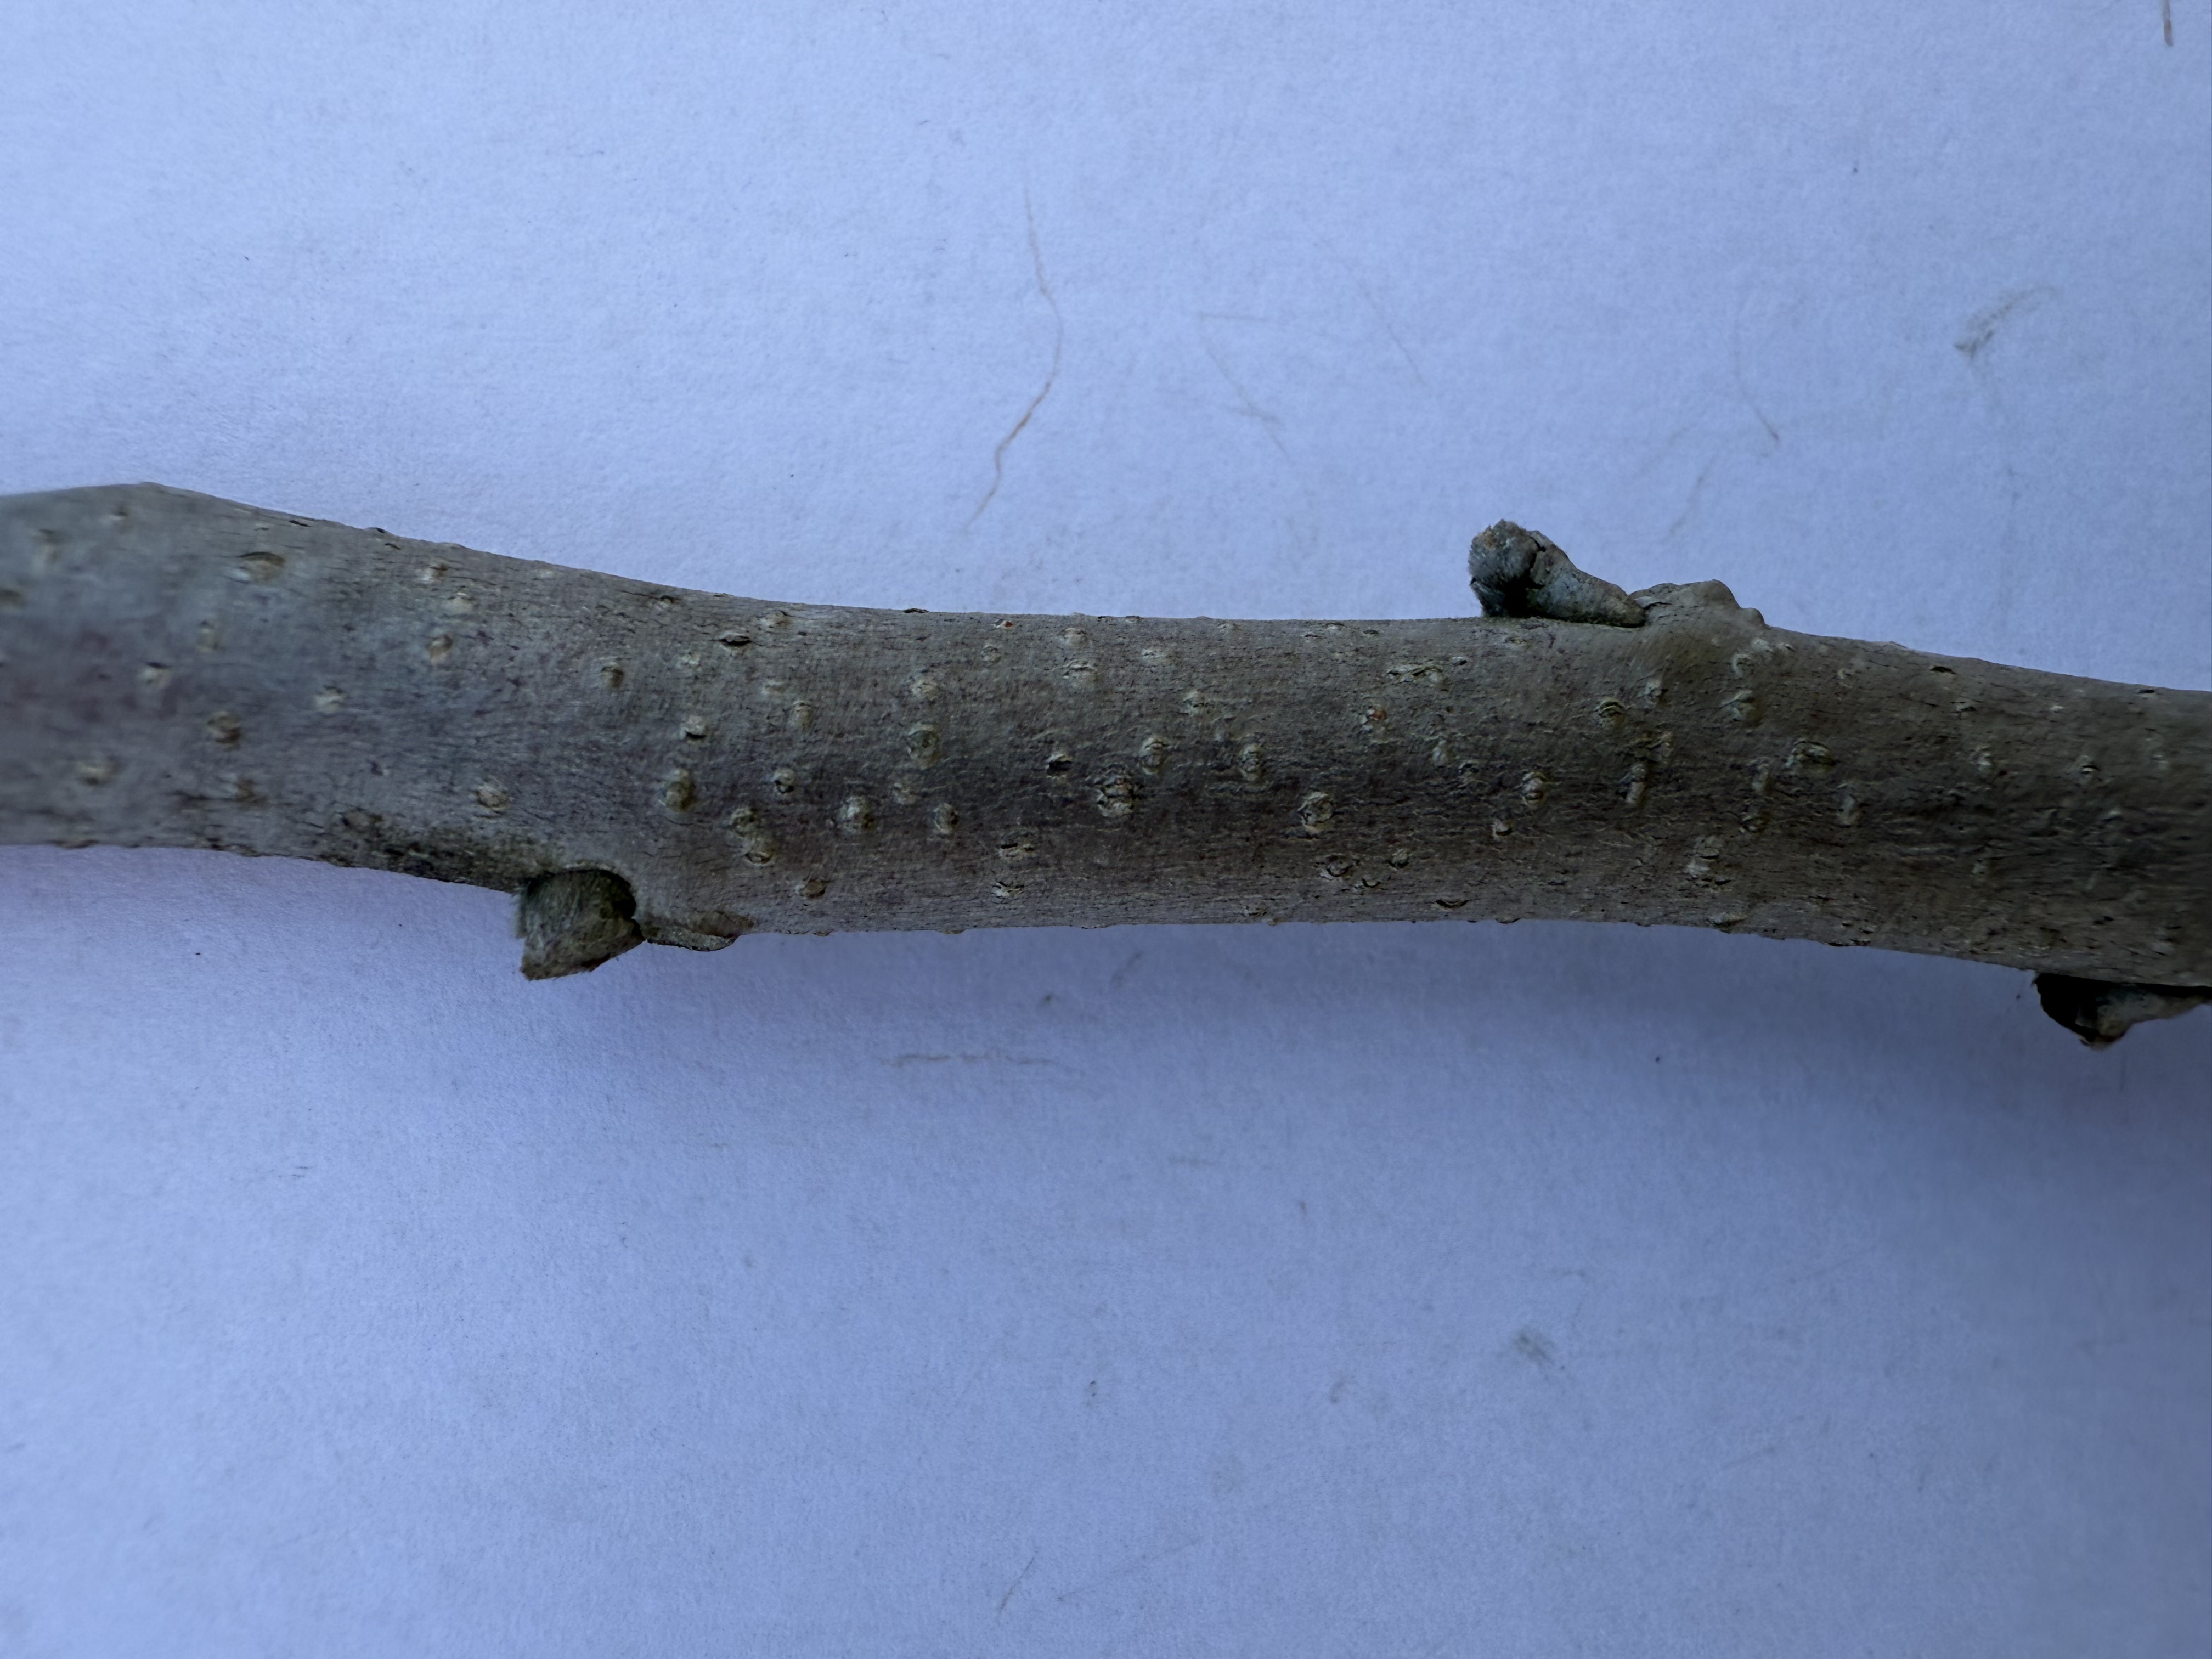
Variety: Hachiya Persimmon